Sunday Punch (film)

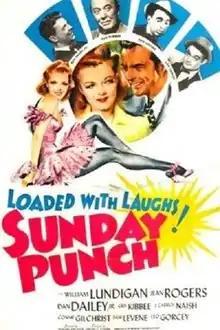
Theatrical release poster

Sunday Punch is a 1942 comedy film directed by David Miller and starring William Lundigan and Jean Rogers.